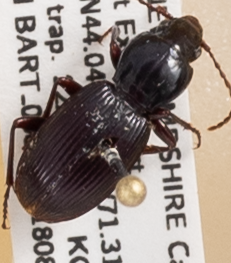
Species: Pterostichus tristis
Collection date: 2018-08-22
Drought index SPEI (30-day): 0.518
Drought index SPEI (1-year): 0.17
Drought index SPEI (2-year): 0.526